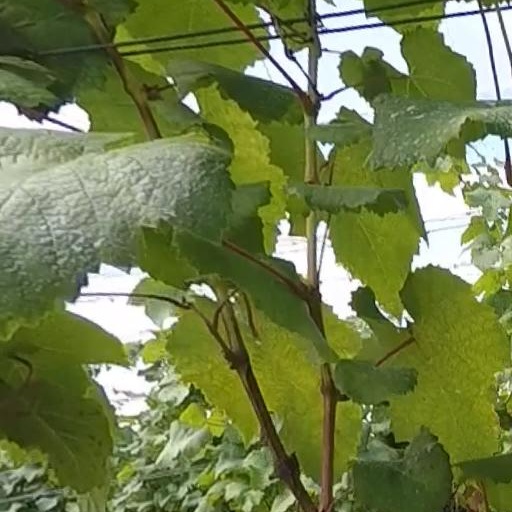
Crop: grape